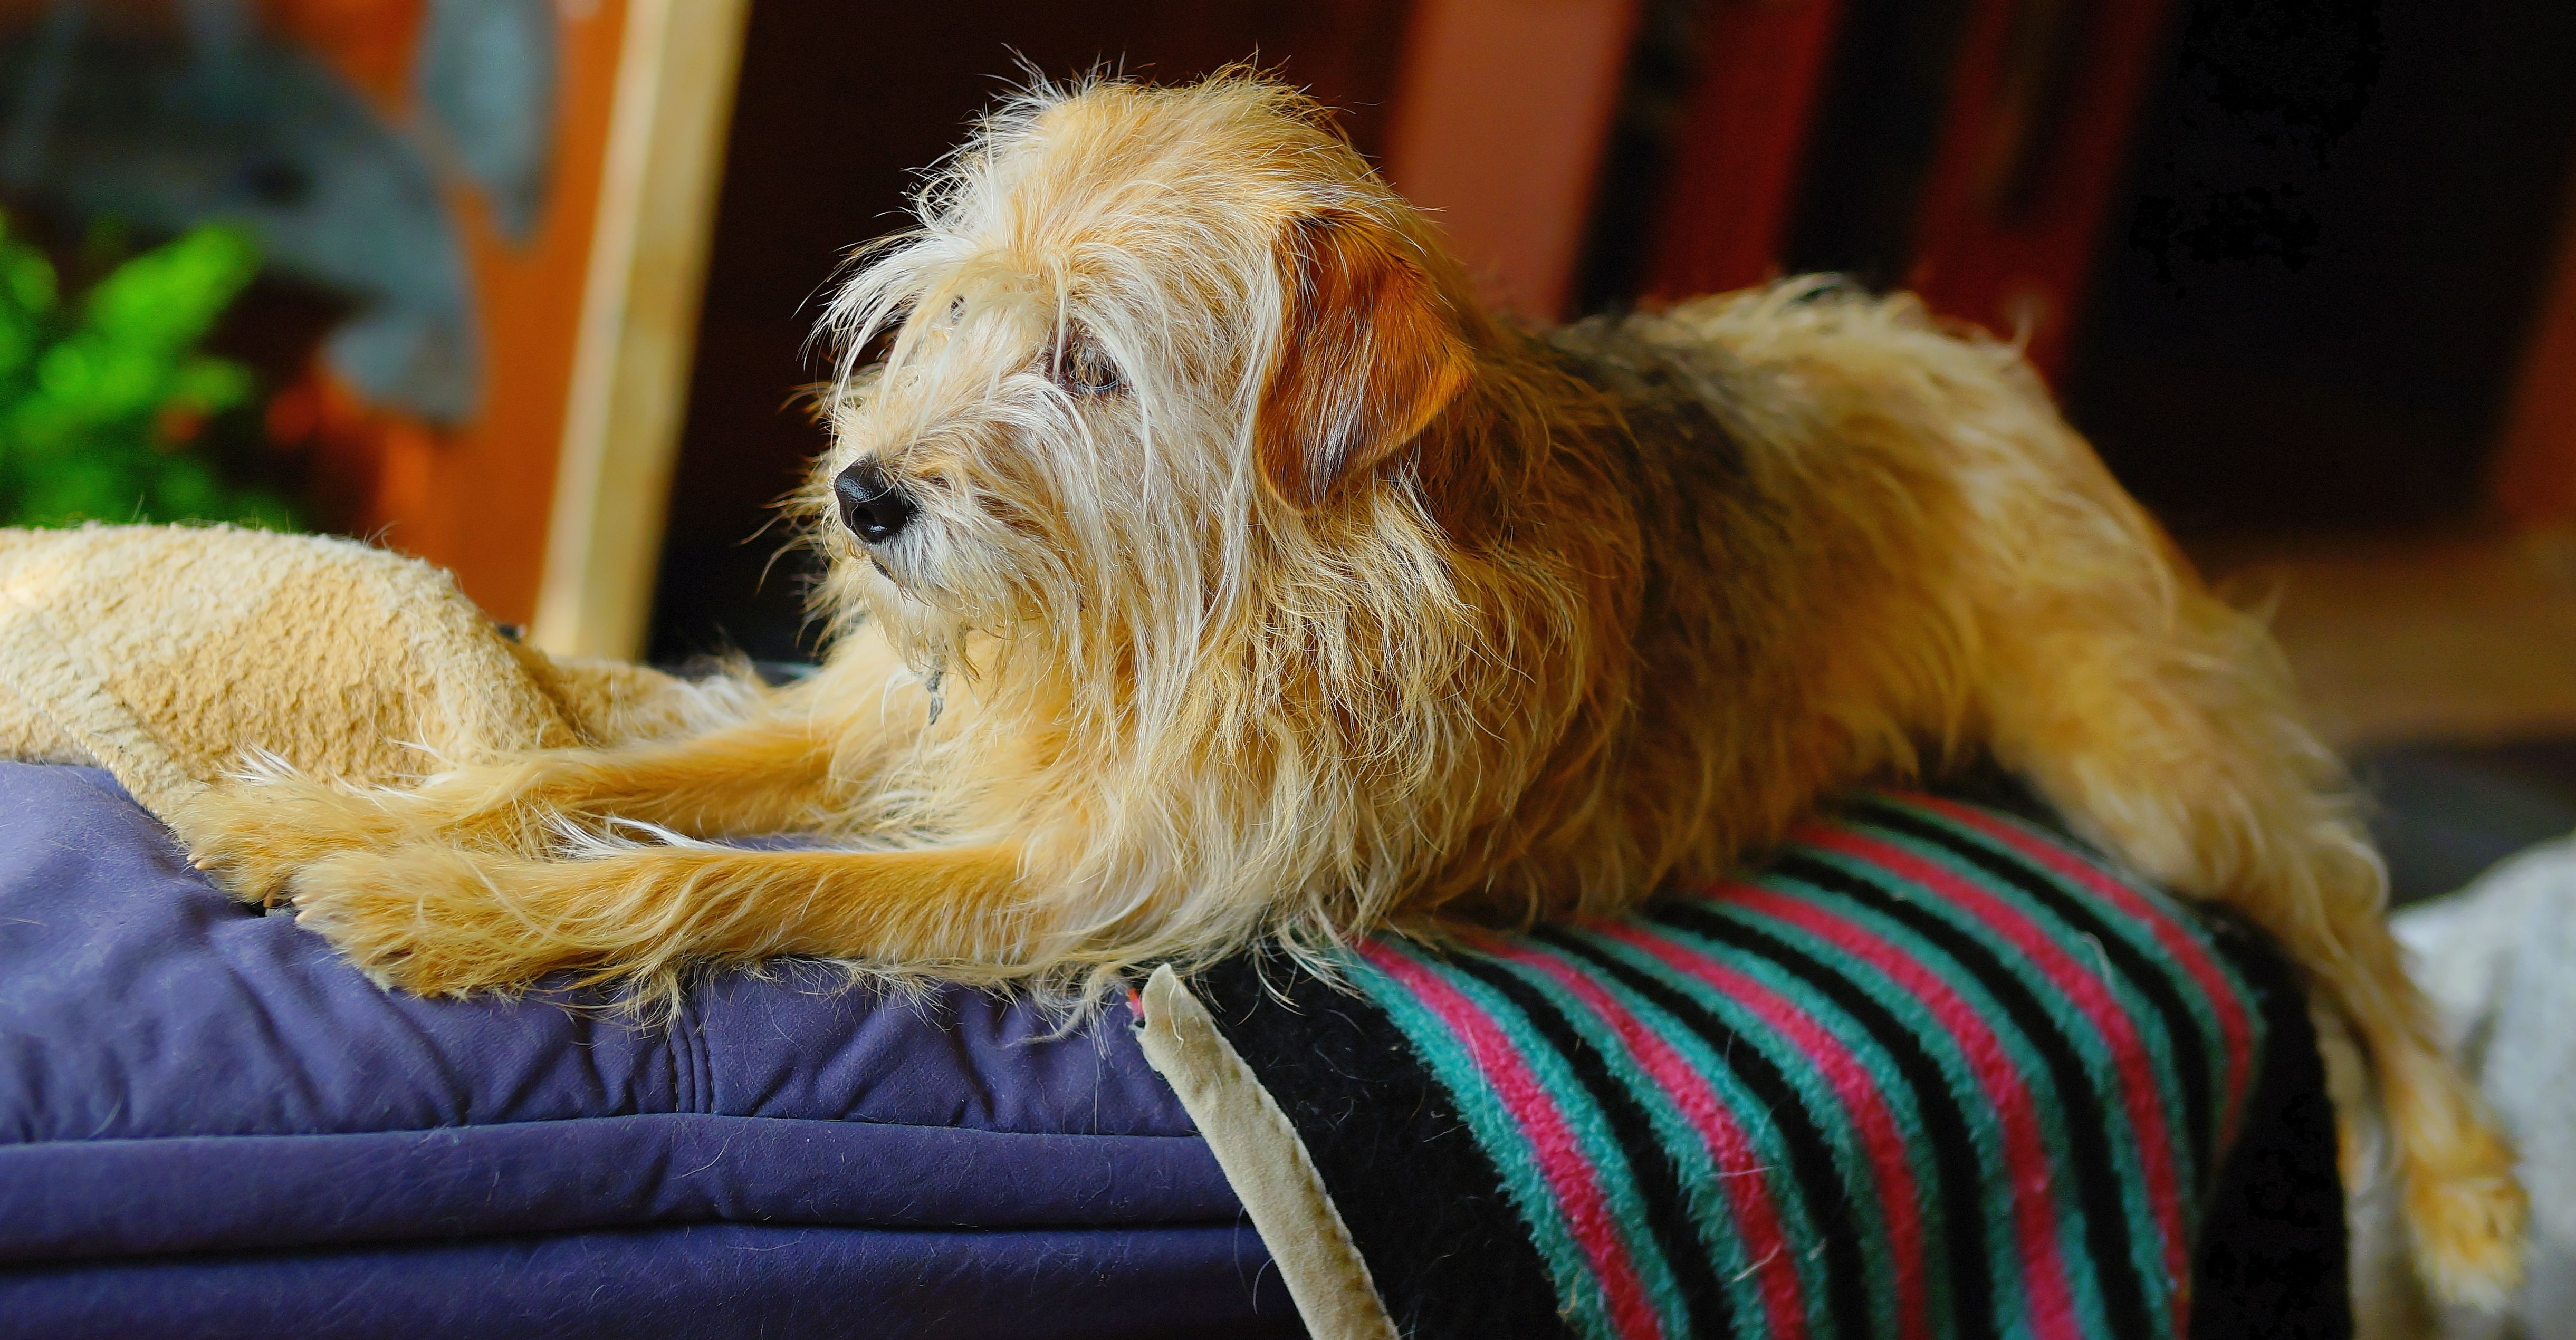
dog, animal, cute, female, pet, fur, brown, mammal, hybrid, vertebrate, wait, terrier, relaxed, small dog, dog snout, yorkshire terrier, irish soft coated wheaten terrier, cairn terrier, dog like mammal, dog crossbreeds, norfolk terrier